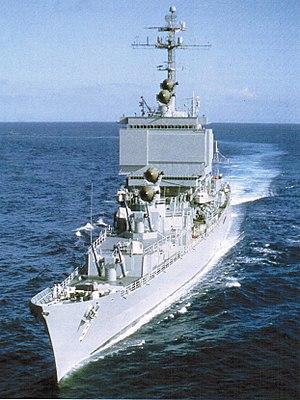
Le C1W Reactor est un réacteur nucléaire conçu par Westinghouse Electric et utilisé par l’United States Navy pour fournir de l’électricité ainsi que la propulsion de ses navires. Il s’agit d’un réacteur à eau pressurisée.